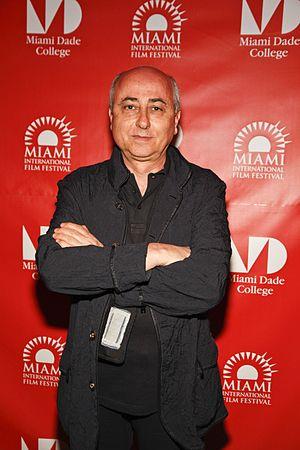
Roberto Faenza est un réalisateur et scénariste italien né le 21 février 1943 à Turin.